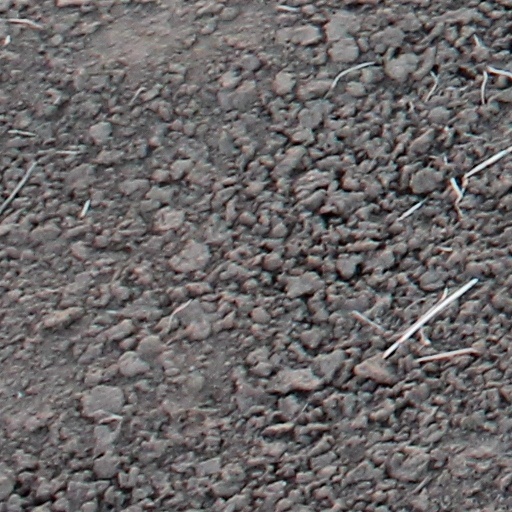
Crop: wheat